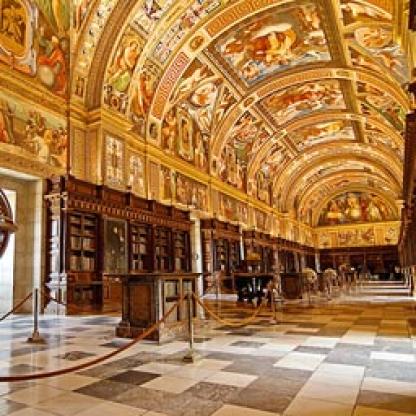
Scene: Indoor